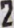
Number: 2